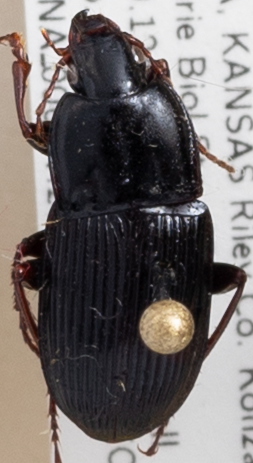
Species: Pterostichus permundus
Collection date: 2022-06-22
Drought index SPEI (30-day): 0.794
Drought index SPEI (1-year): -0.078
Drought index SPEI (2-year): -0.086